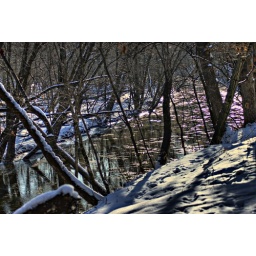
forest preserve, oakton and caldwell, snow bank near chicago river north branch 1 DSC_8597_8_9e